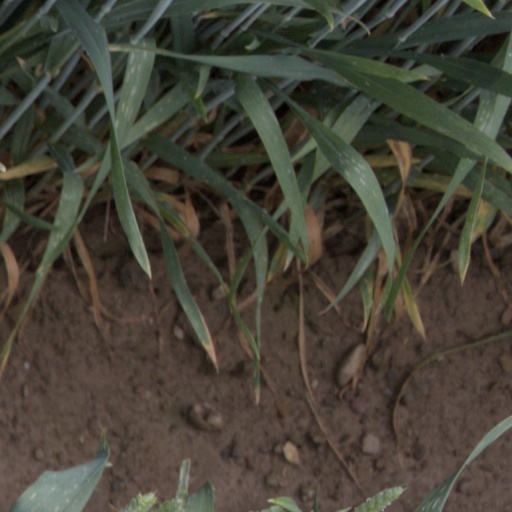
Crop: wheat